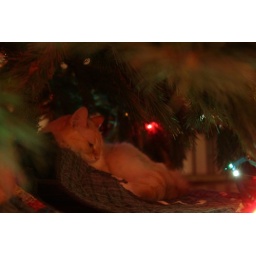
Another cat under the tree